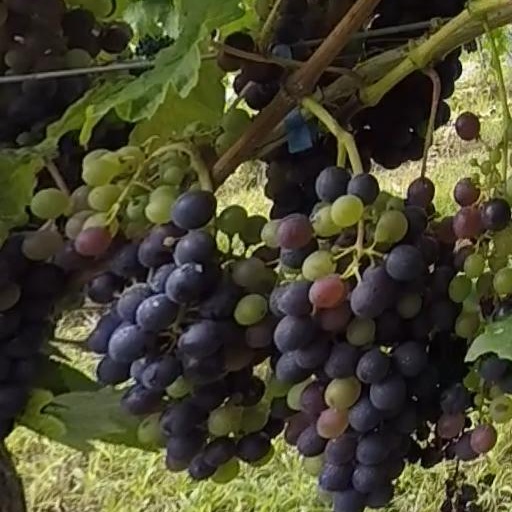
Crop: grape